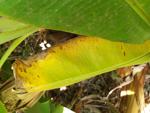
Label: xamthomonas